Yu Kanda

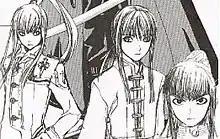
Three designs for a Japanese fictional character with long black haired but with different hairstyles as well as clothes

The character of Yu Kanda was carried over from an unpublished work created by Katsura Hoshino, who designed Kanda to introduce a change into "D.Gray-man"s Western setting. Kanda's design "came out very naturally" according to her, because in her early manga, before she became a full-time writer, she frequently drew boys with Japanese swords. She liked young samurais, such as Okita Sōji of the Shinsengumi special police forces; this influenced her designs for Kanda. He wears a long coat, and though series' protagonist Allen Walker wore a similar coat, Hoshino felt that the design better suited Kanda's defensive personality; the long coat became Kanda's "trademark" Black Order outfit. Multiple hairstyles and character designs' were also considered by Hoshino before she chose the final version. Hoshino has said that she found Kanda difficult to illustrate due to his sex appeal. Ever since his introduction, Kanda made few appearances until the tenth volume. In the release of this volume, Hoshino joked about how she missed Kanda. In response, within the manga Kanda impaled Hoshino's own character avatar, claiming that Hoshino did not know how to illustrate him well, so that Kanda made few appearances in the series' beginning.